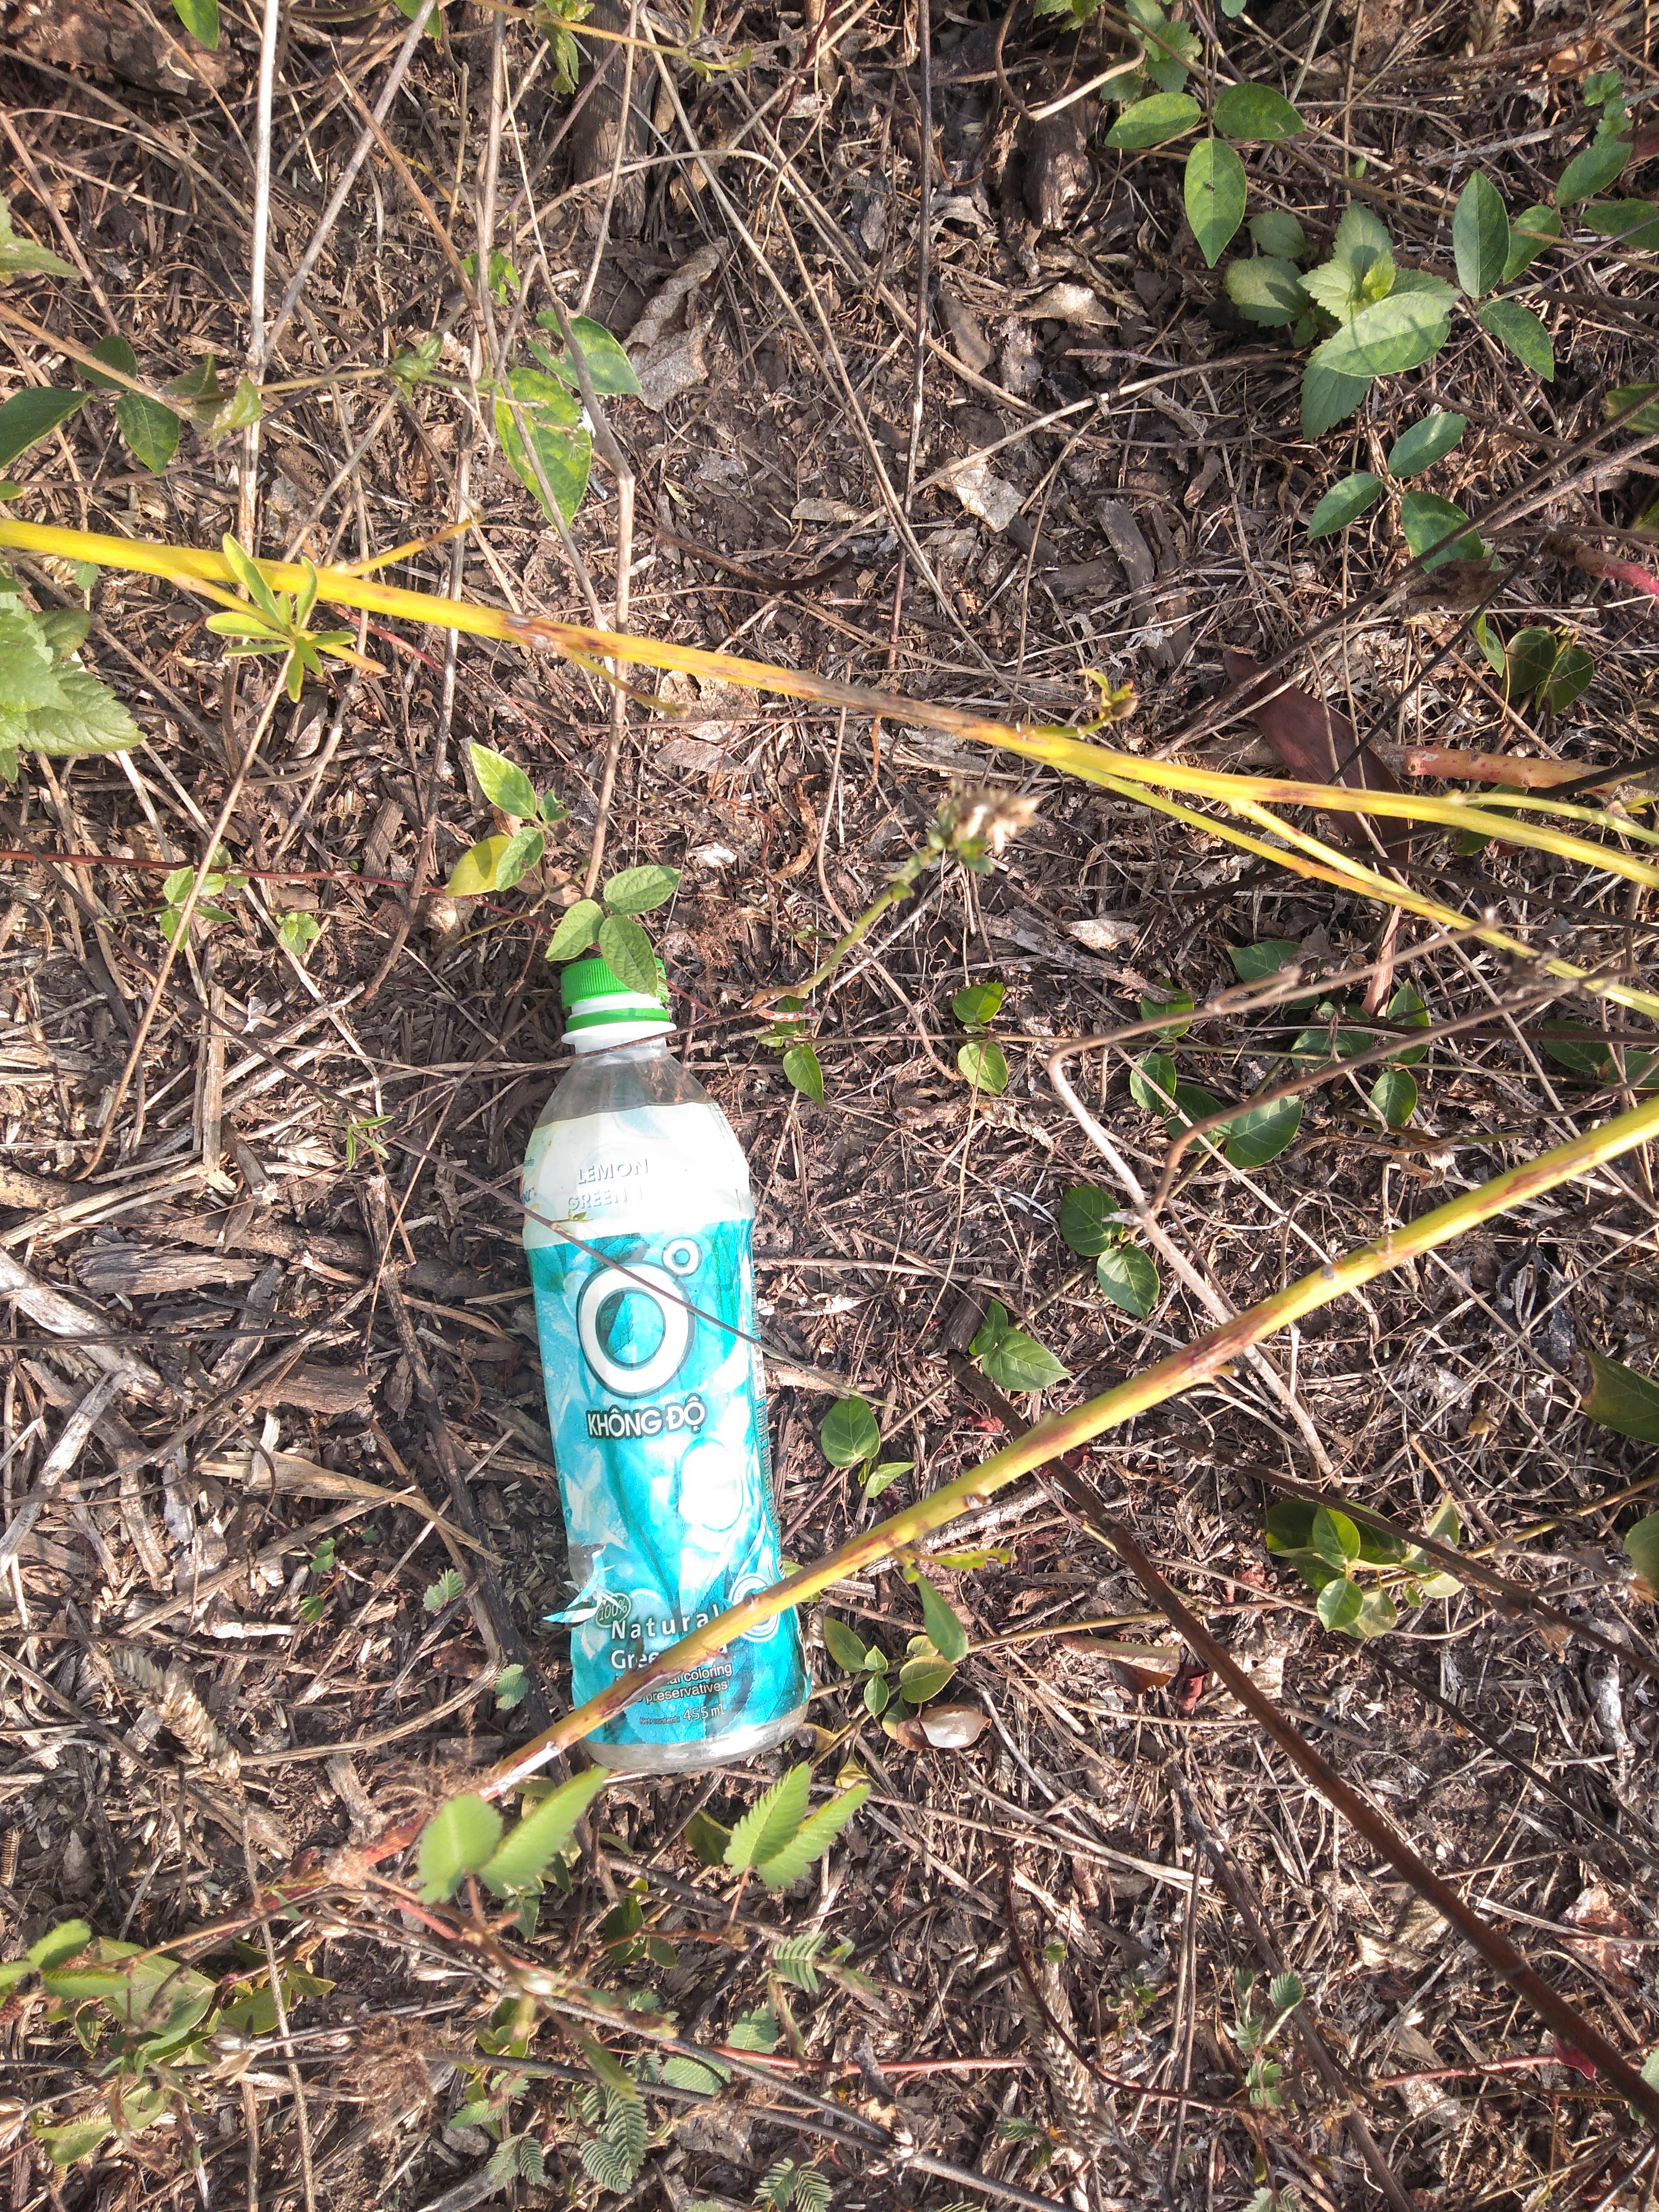
Object: Clear plastic bottle (Bottle)

Object: Plastic bottle cap (Bottle cap)